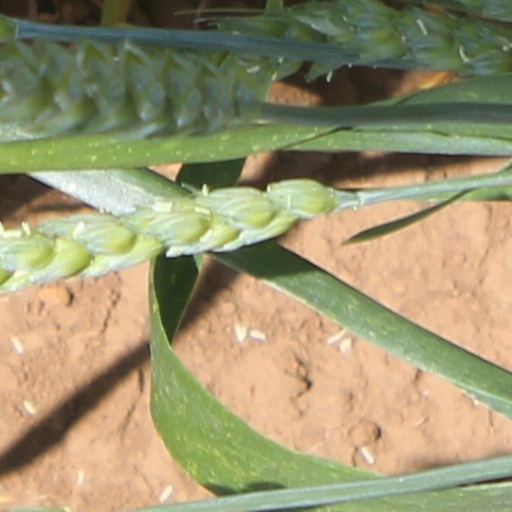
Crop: wheat